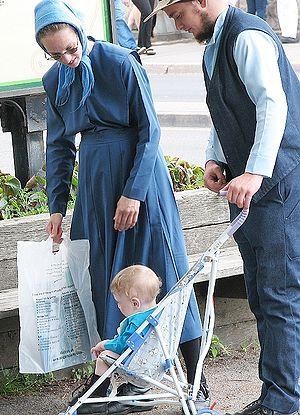
Les Amish sont une communauté religieuse anabaptiste d'origine suisse, fondée en 1693 à Sainte-Marie-aux-Mines par Jakob Amman. Ils sont connus pour une vie simple et austère, se tenant à l'écart du progrès et des influences du monde extérieur.